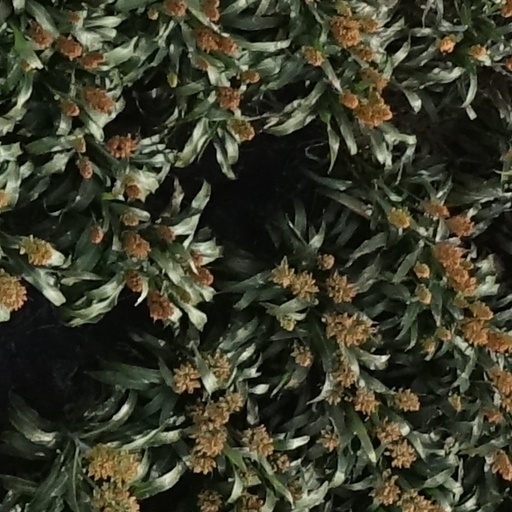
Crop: sorghum